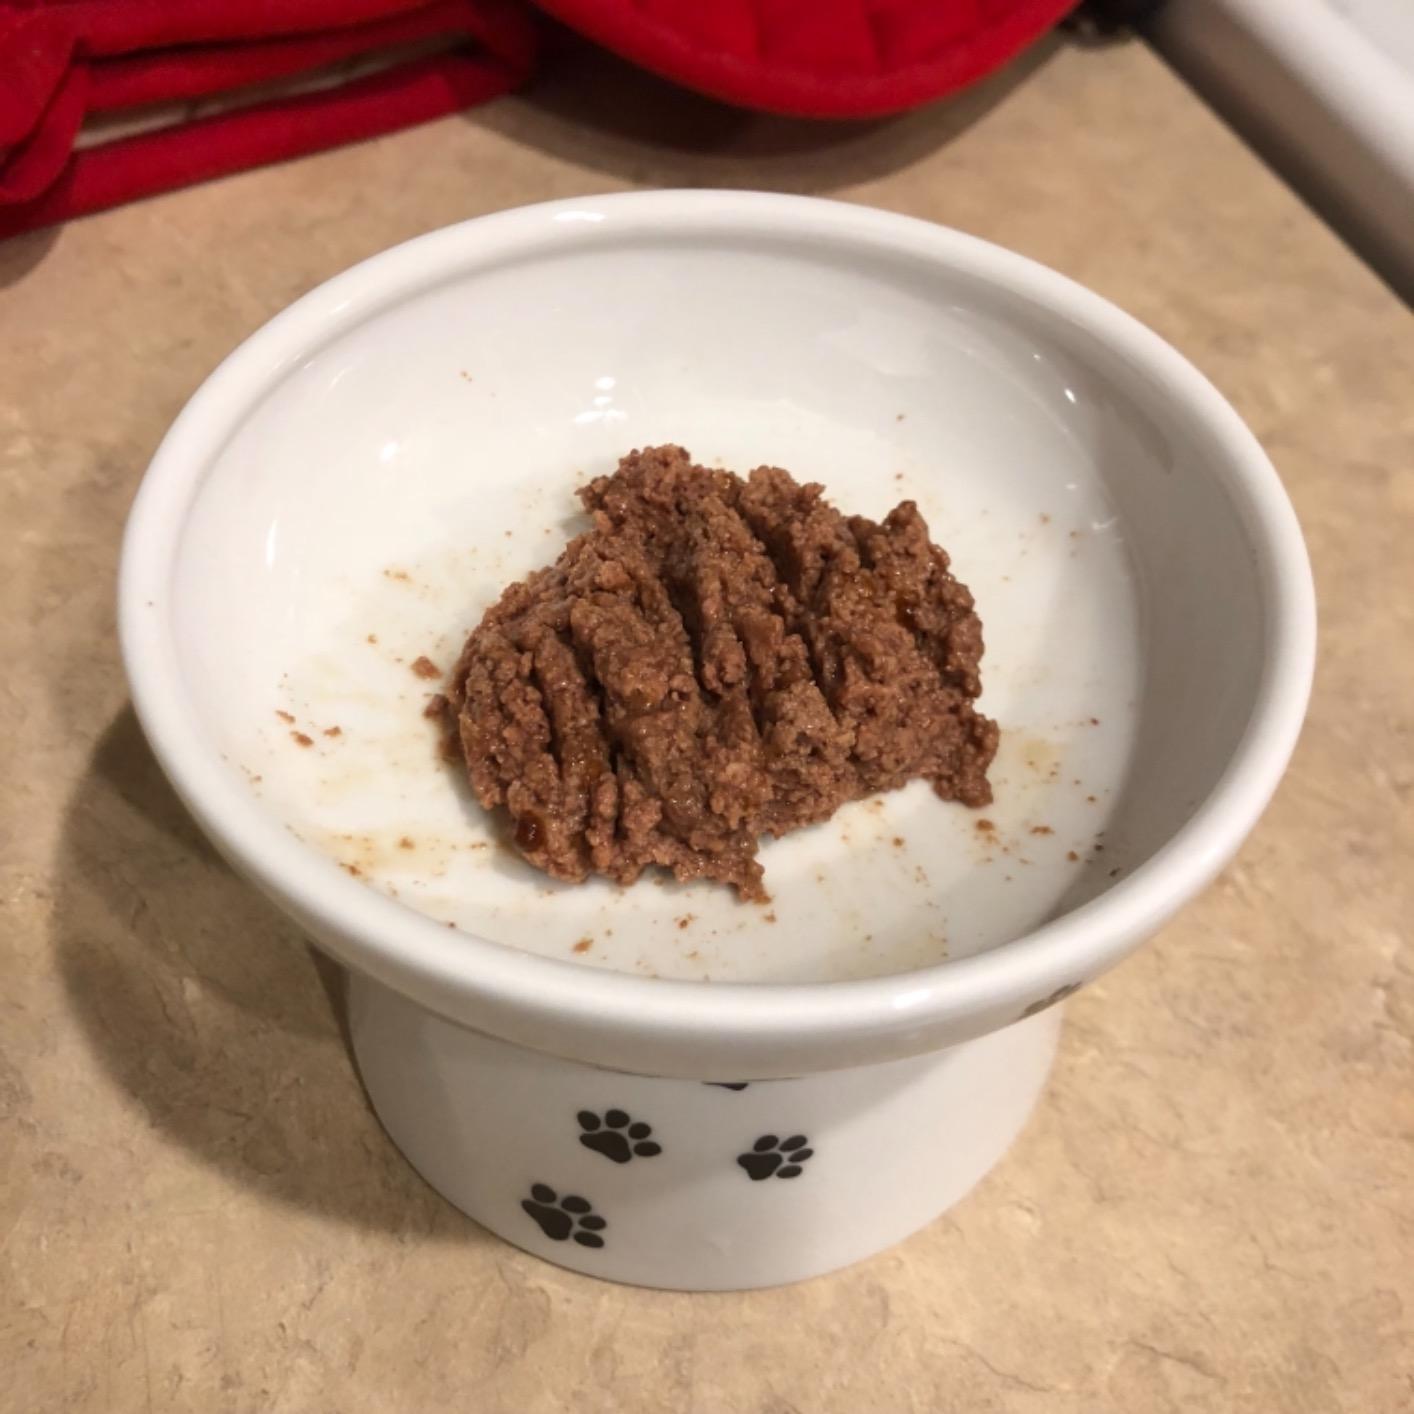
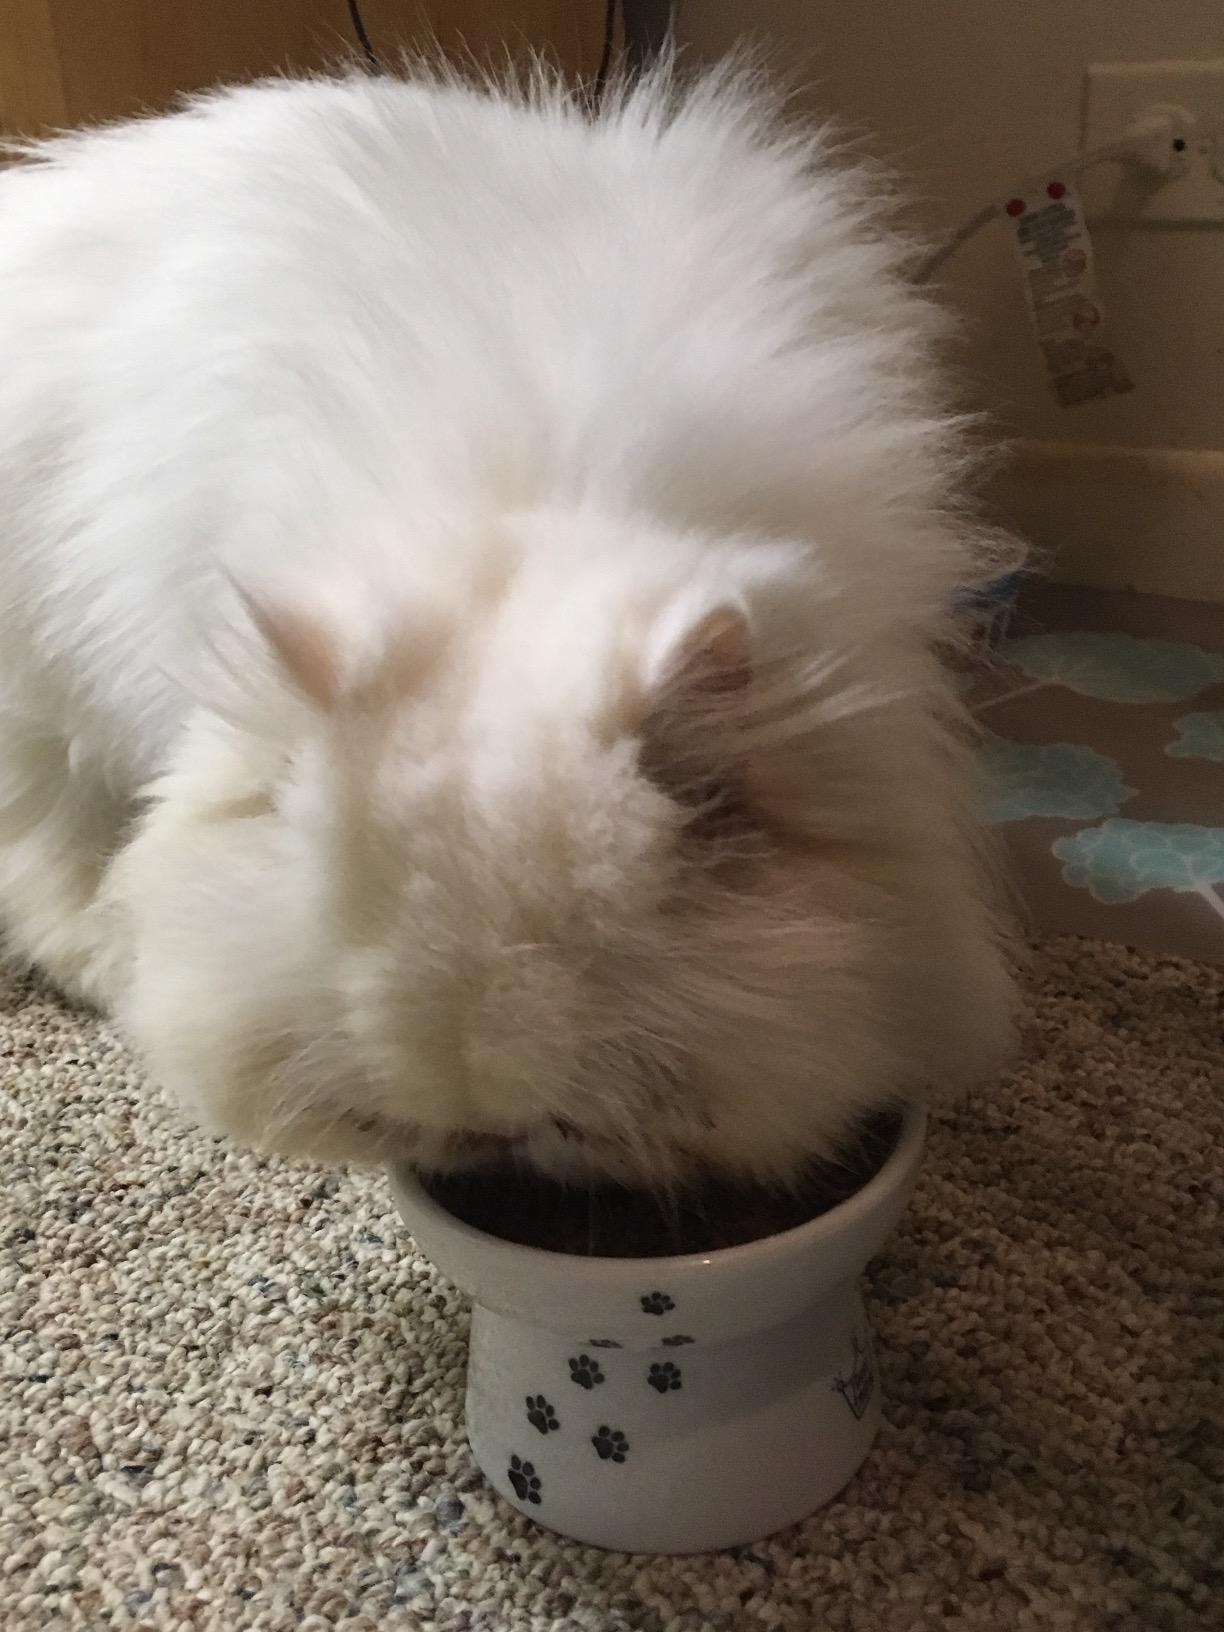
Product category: items_bowl
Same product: yes